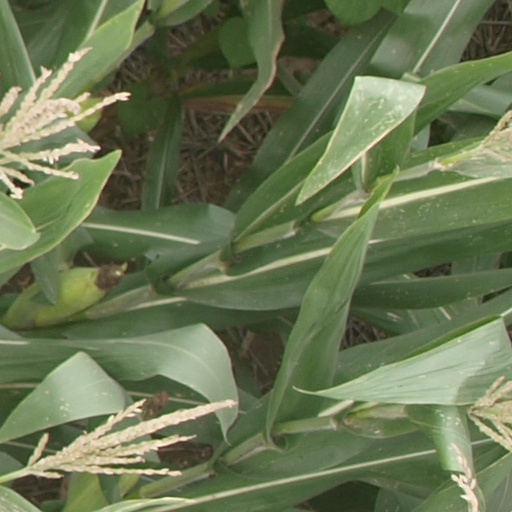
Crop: maize; corn